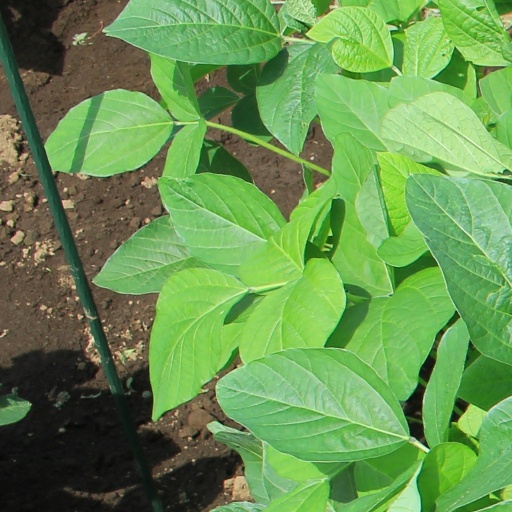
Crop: soybean